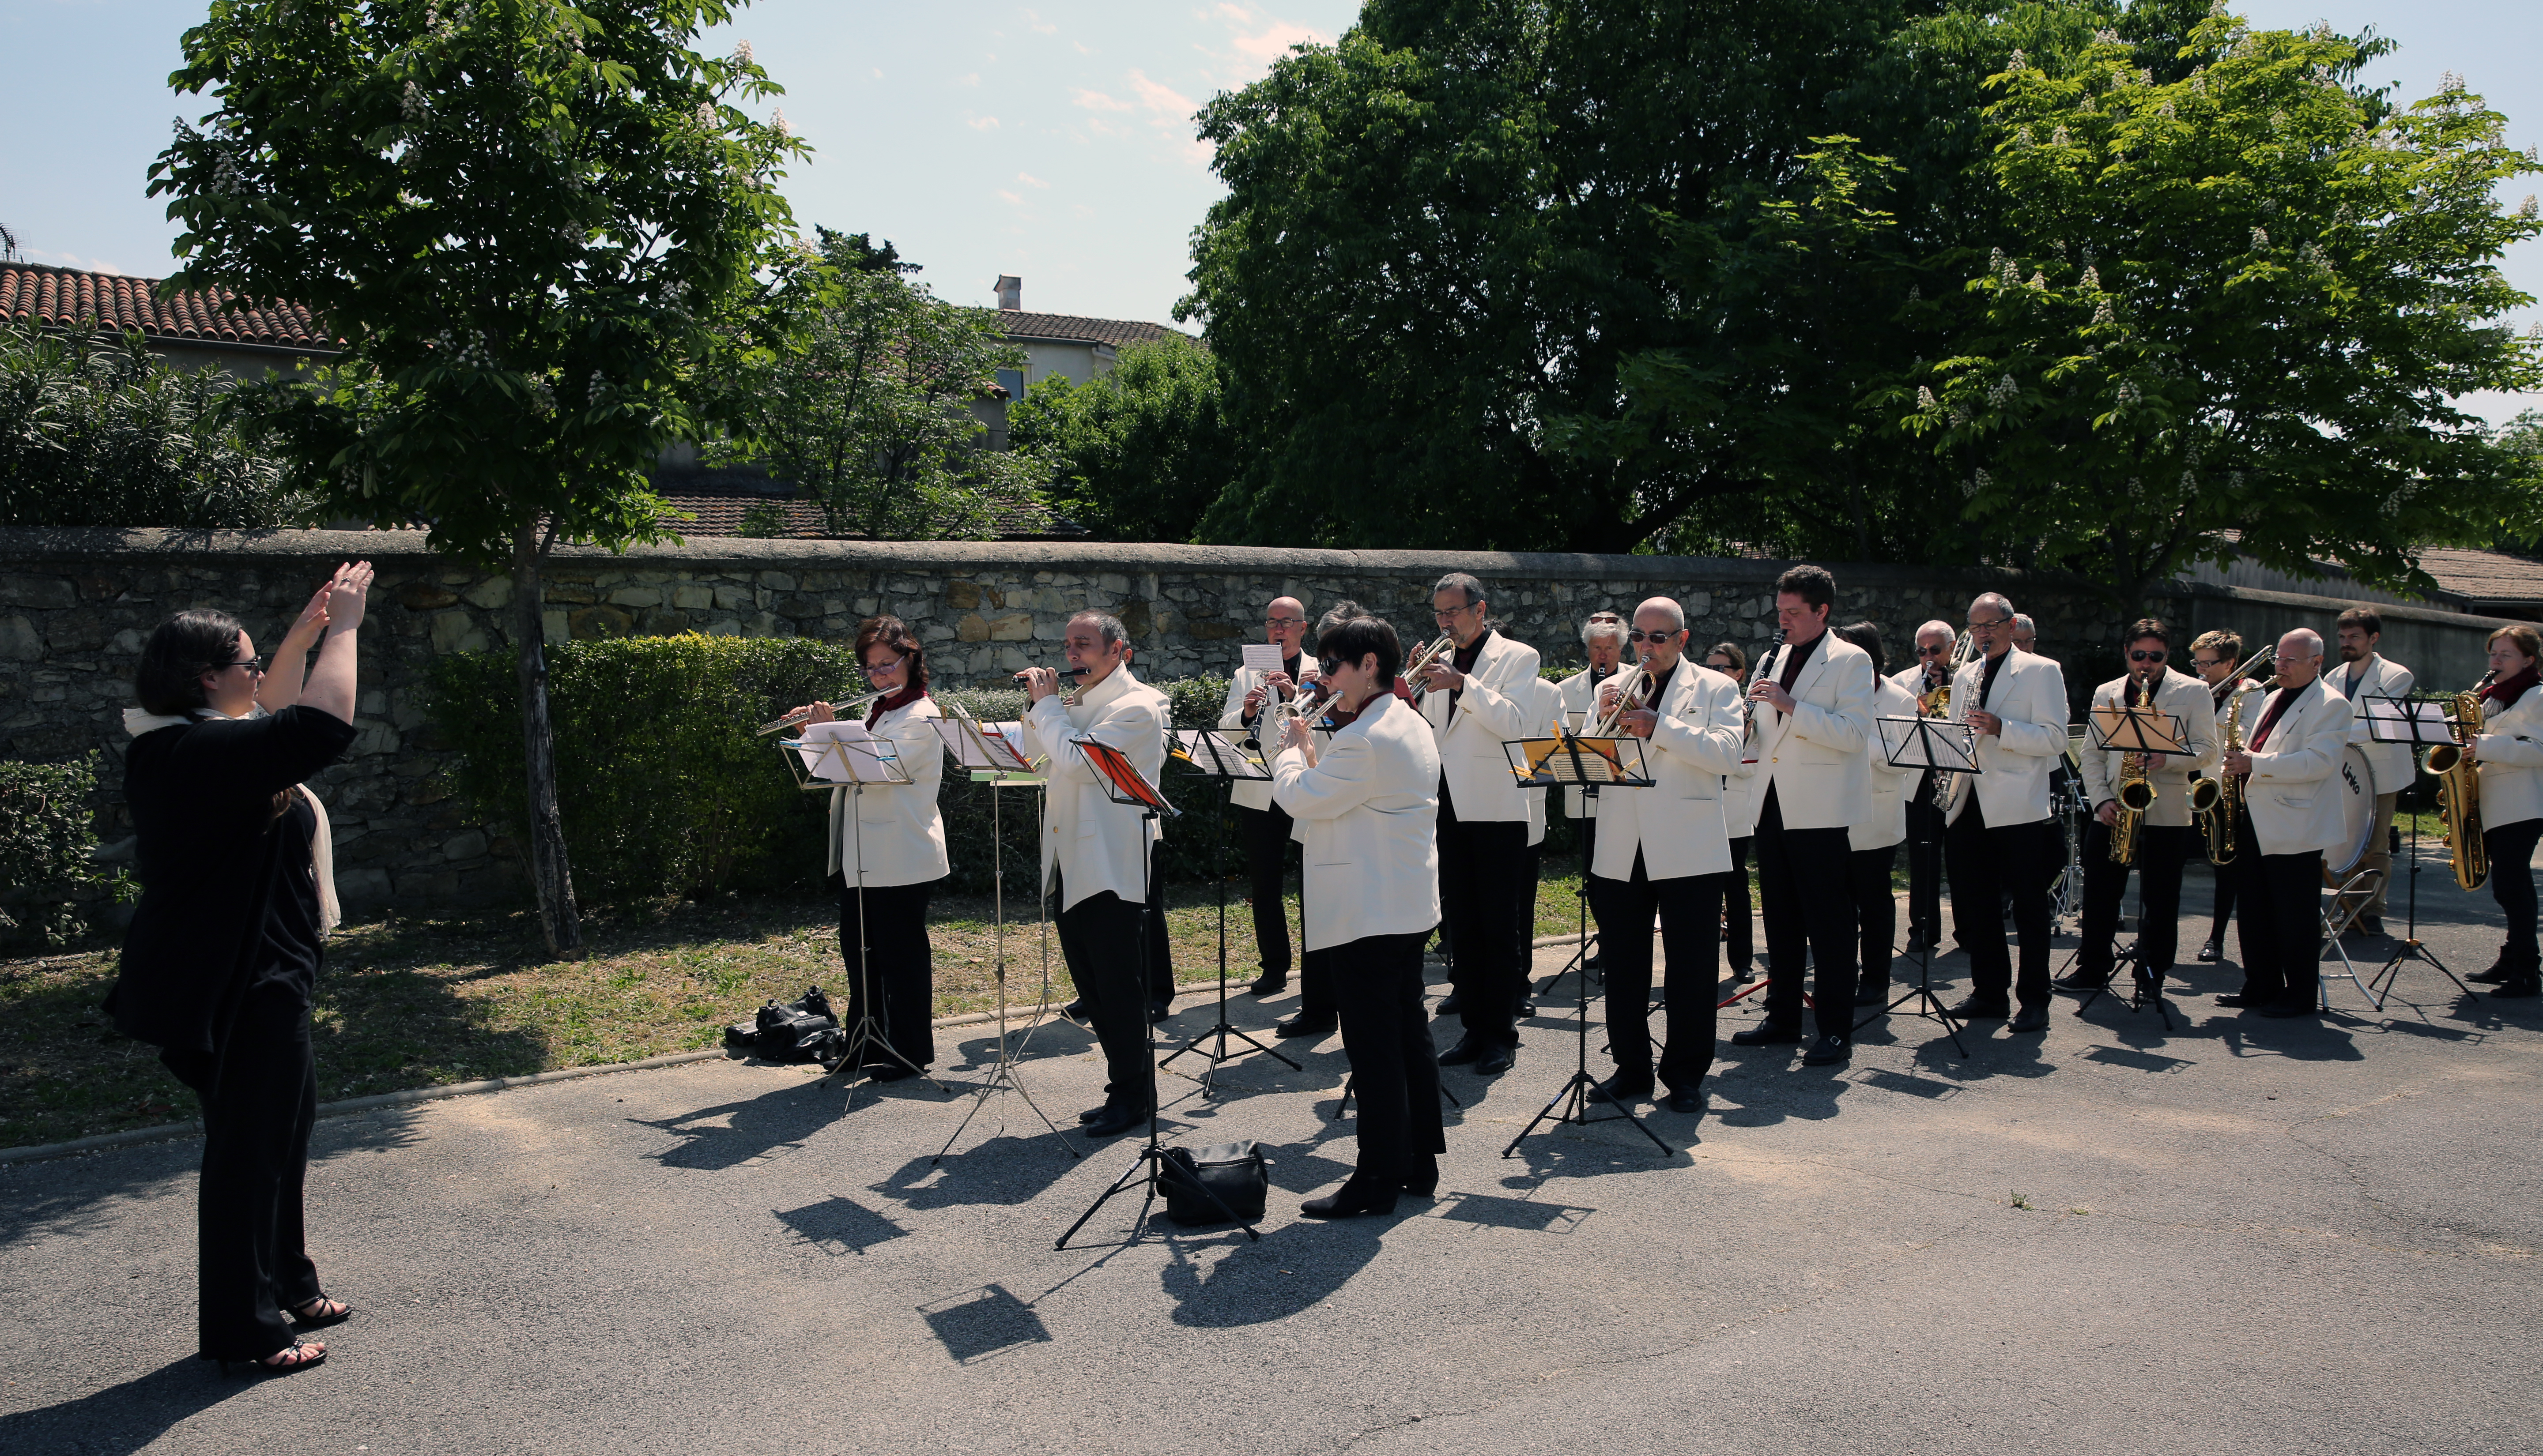
france, europe, canon, musician, musique, orchestre, commmoration, crmonie, frankrijk, frankreich, musiciens, rpublique, patriotisme, monumentauxmorts, patrie, citoyens, orchestredharmonie, marching